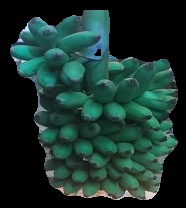
Variety: elakki-bale
Grade: grade2